Black Lives Matter

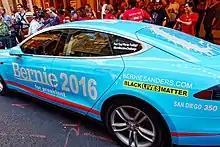
Vehicle with a BLM sticker, September 18, 2015

Following the death of Ms Dhu in police custody in August 2014, protests often made reference to the BLM movement. In July 2016, a BLM rally was organized in Melbourne, Australia, which 3,500 people attended. The protest also emphasized the issues of mistreatment of Aboriginal Australians by the Australian police and government.